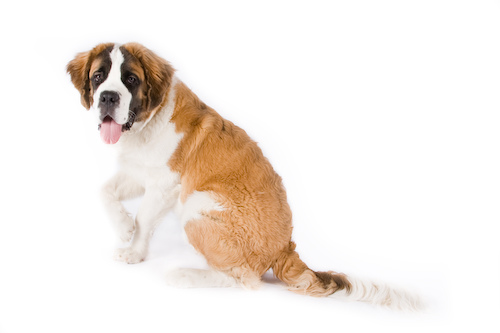
Animal: dog
Breed: saint_bernard